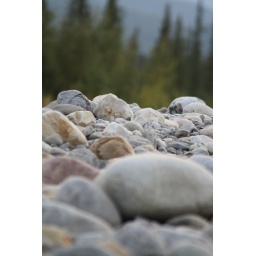
Playing around with depth of field near Snaring river